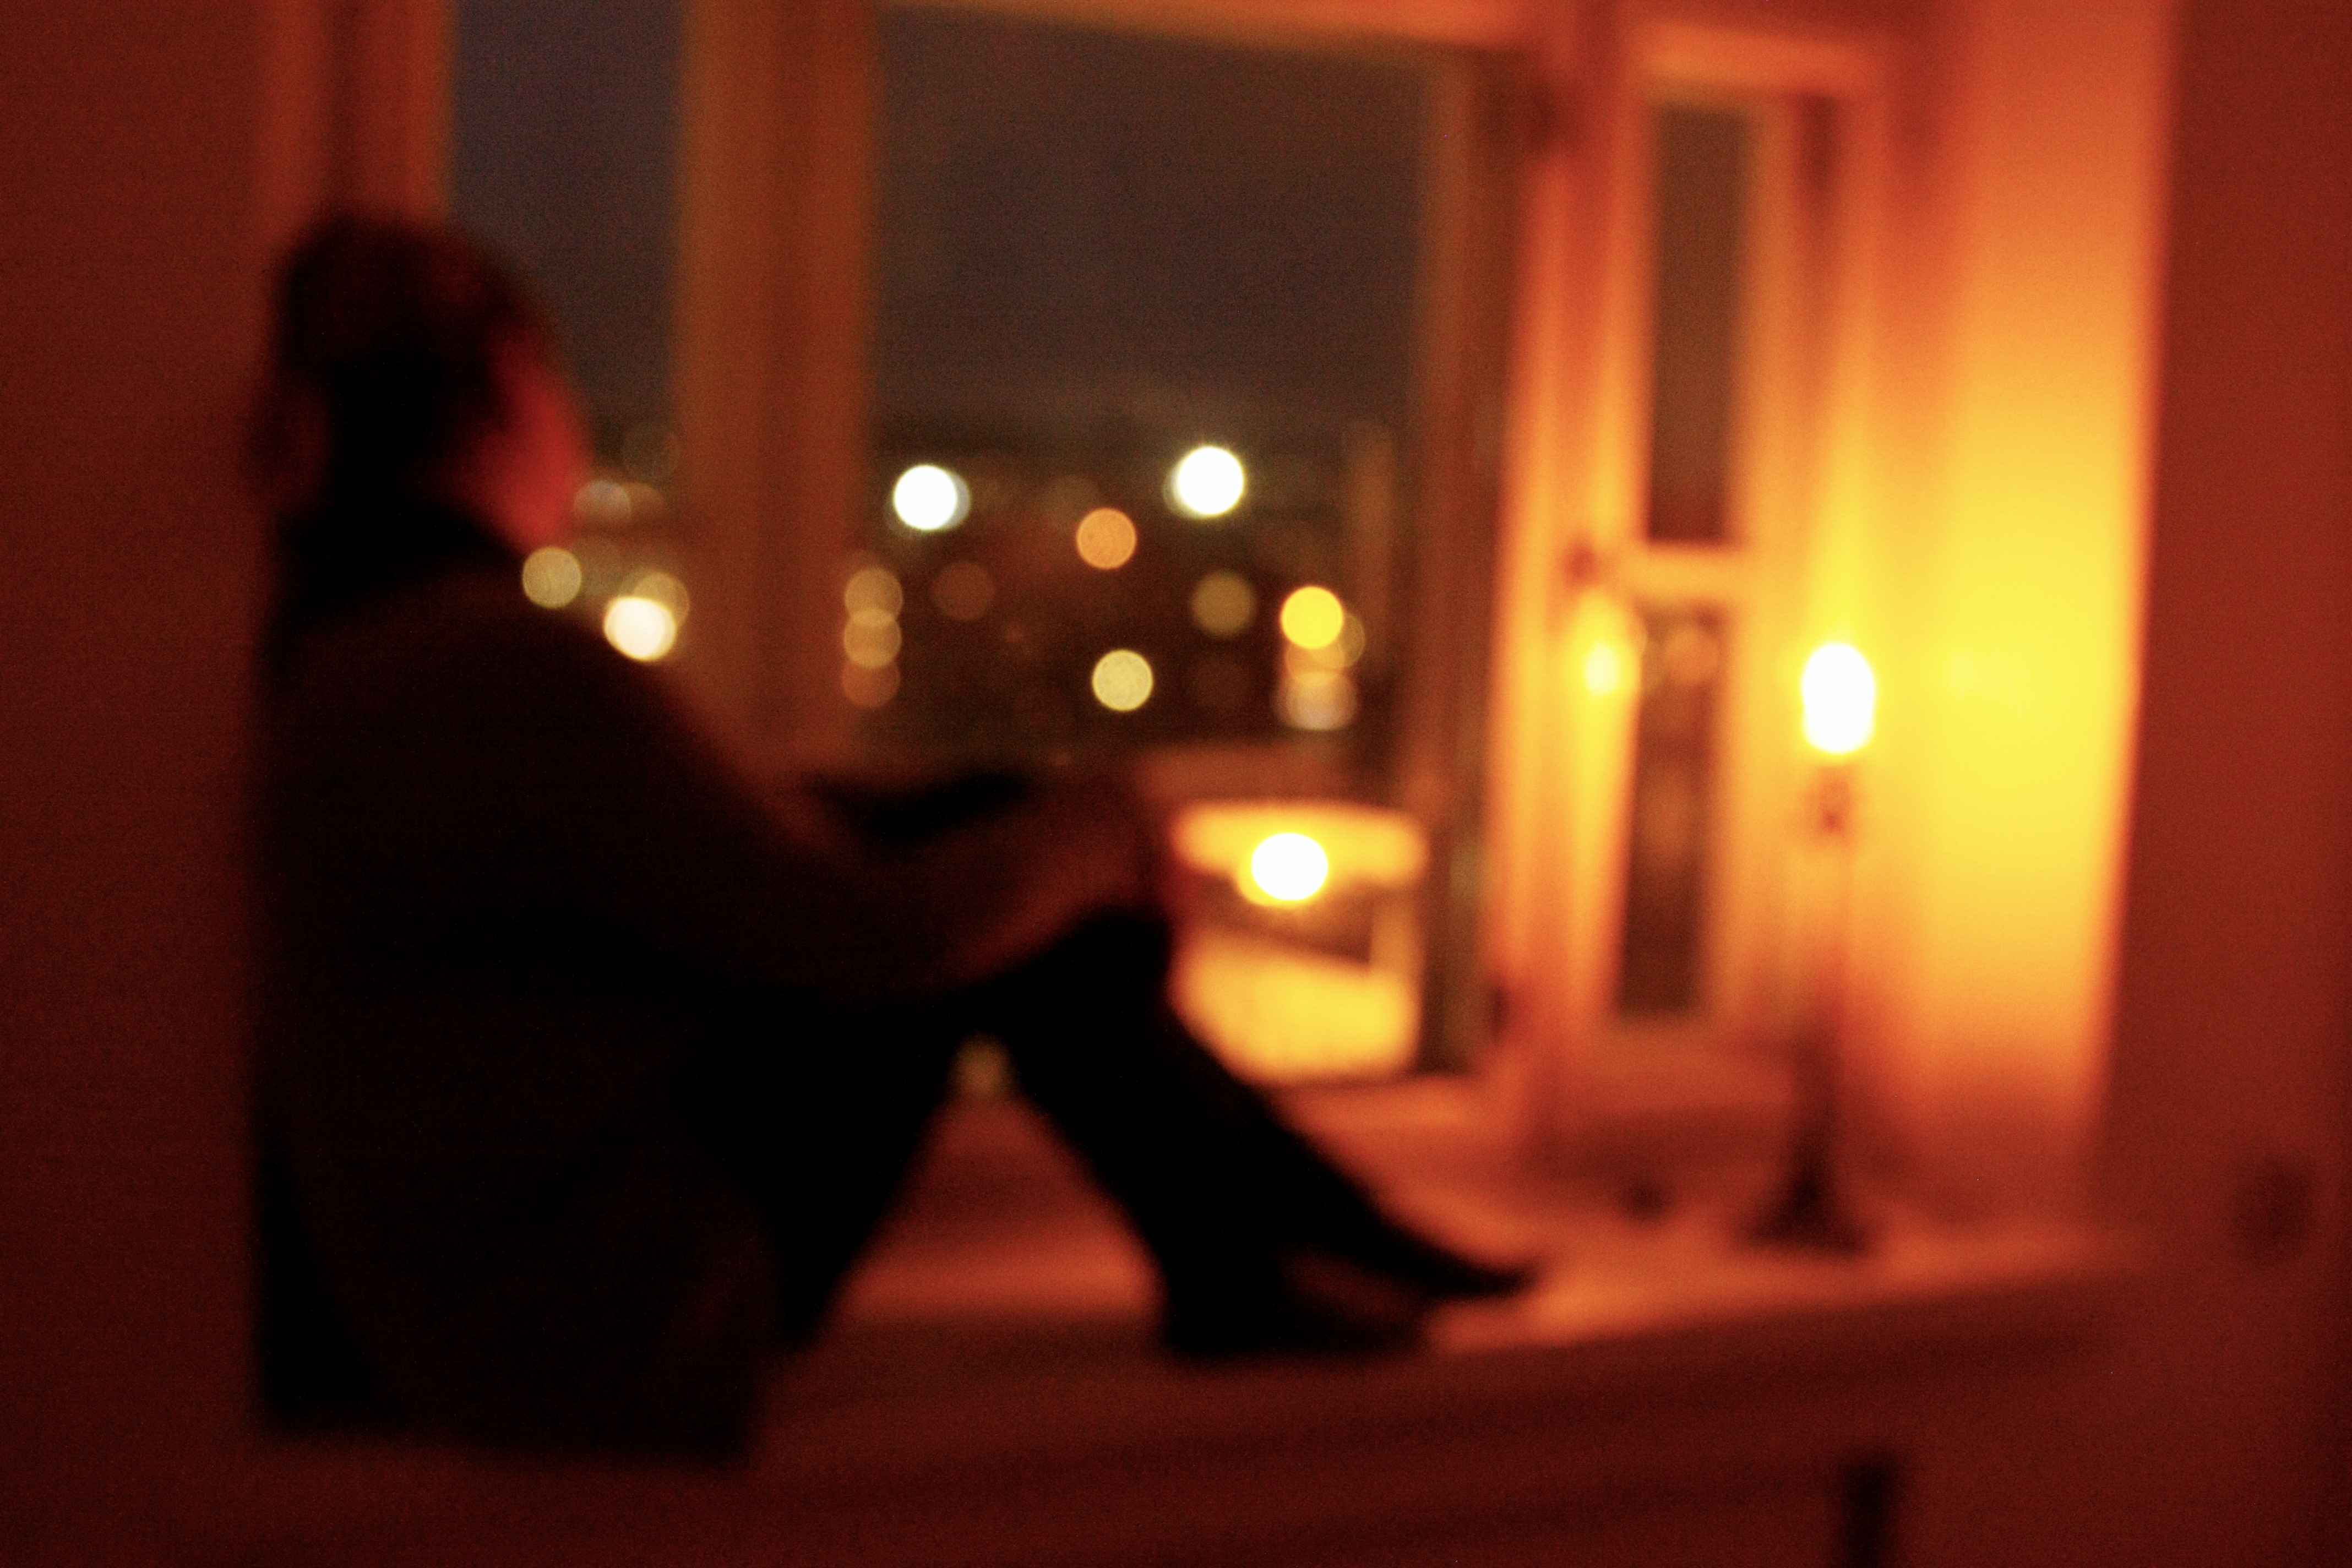
light, darkness, lighting